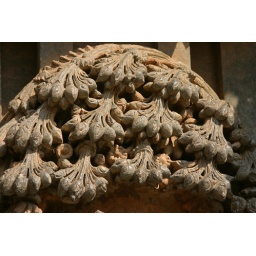
A tree carved in stone at the Keshava temple at Somnathpur.